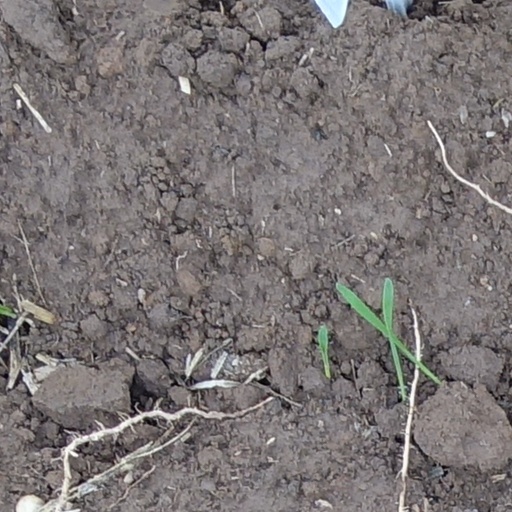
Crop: wheat